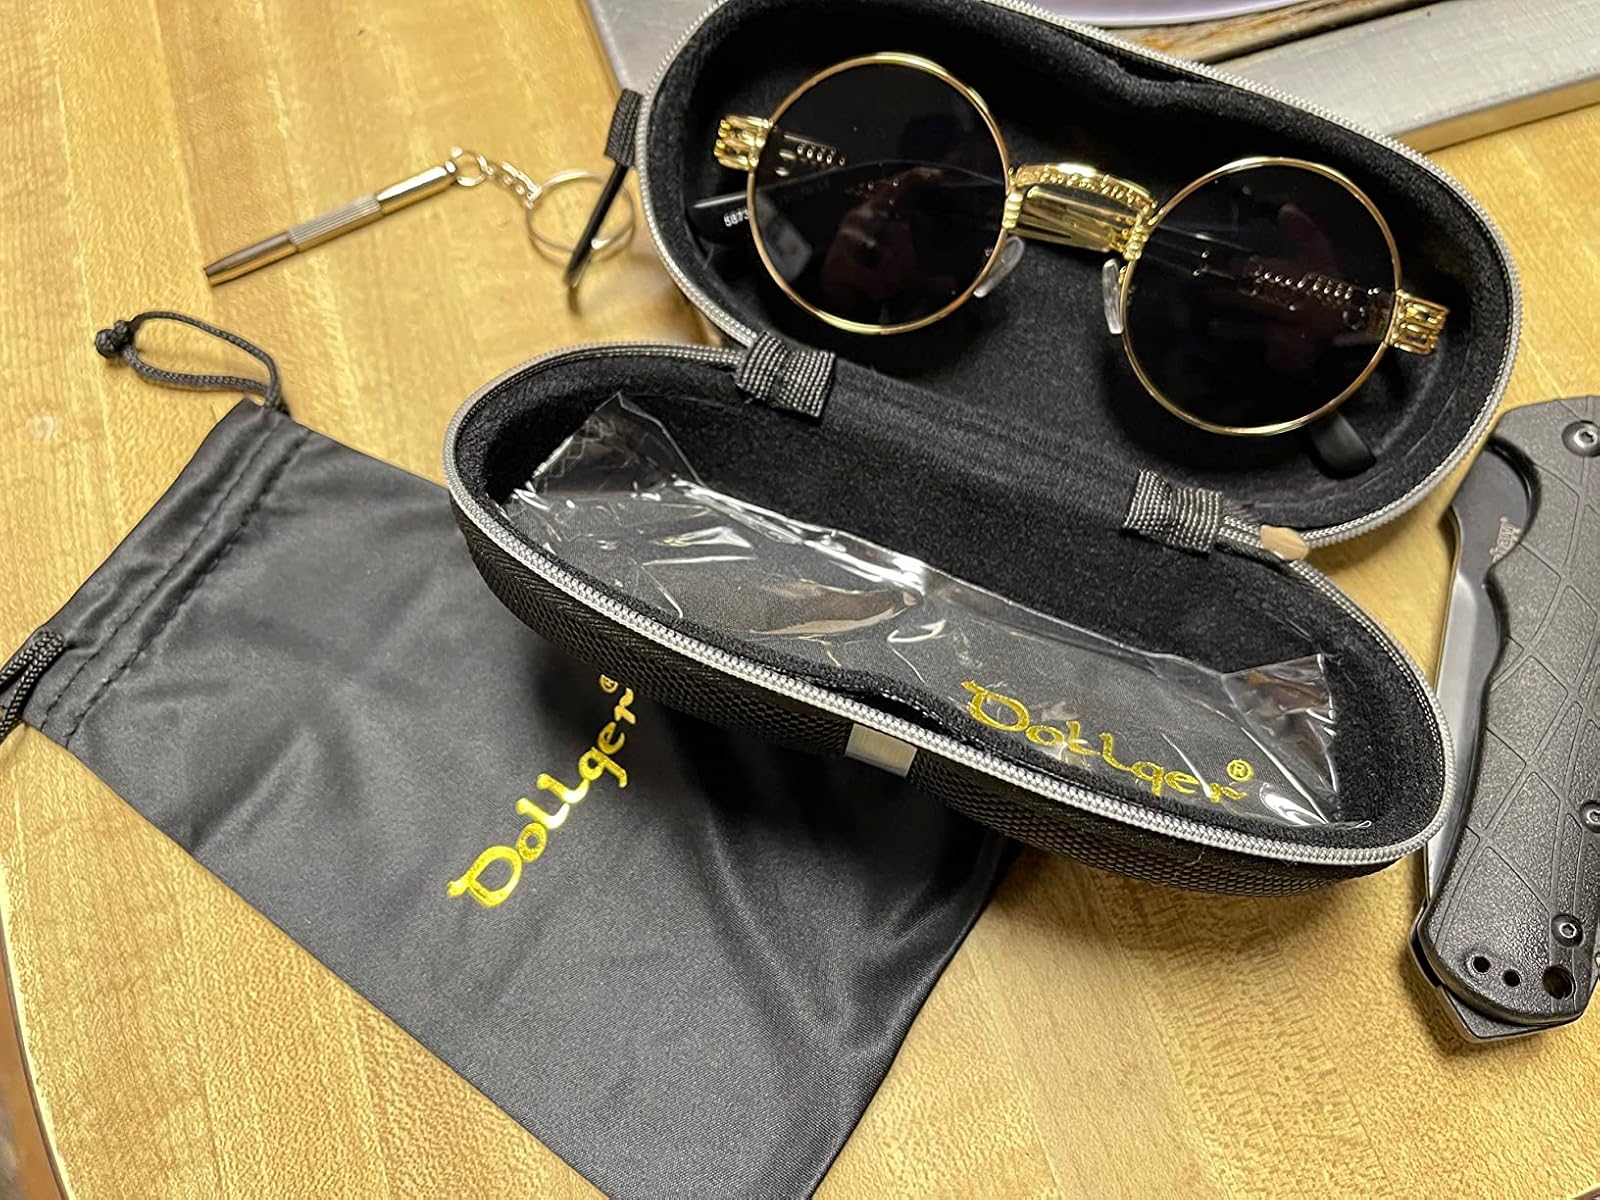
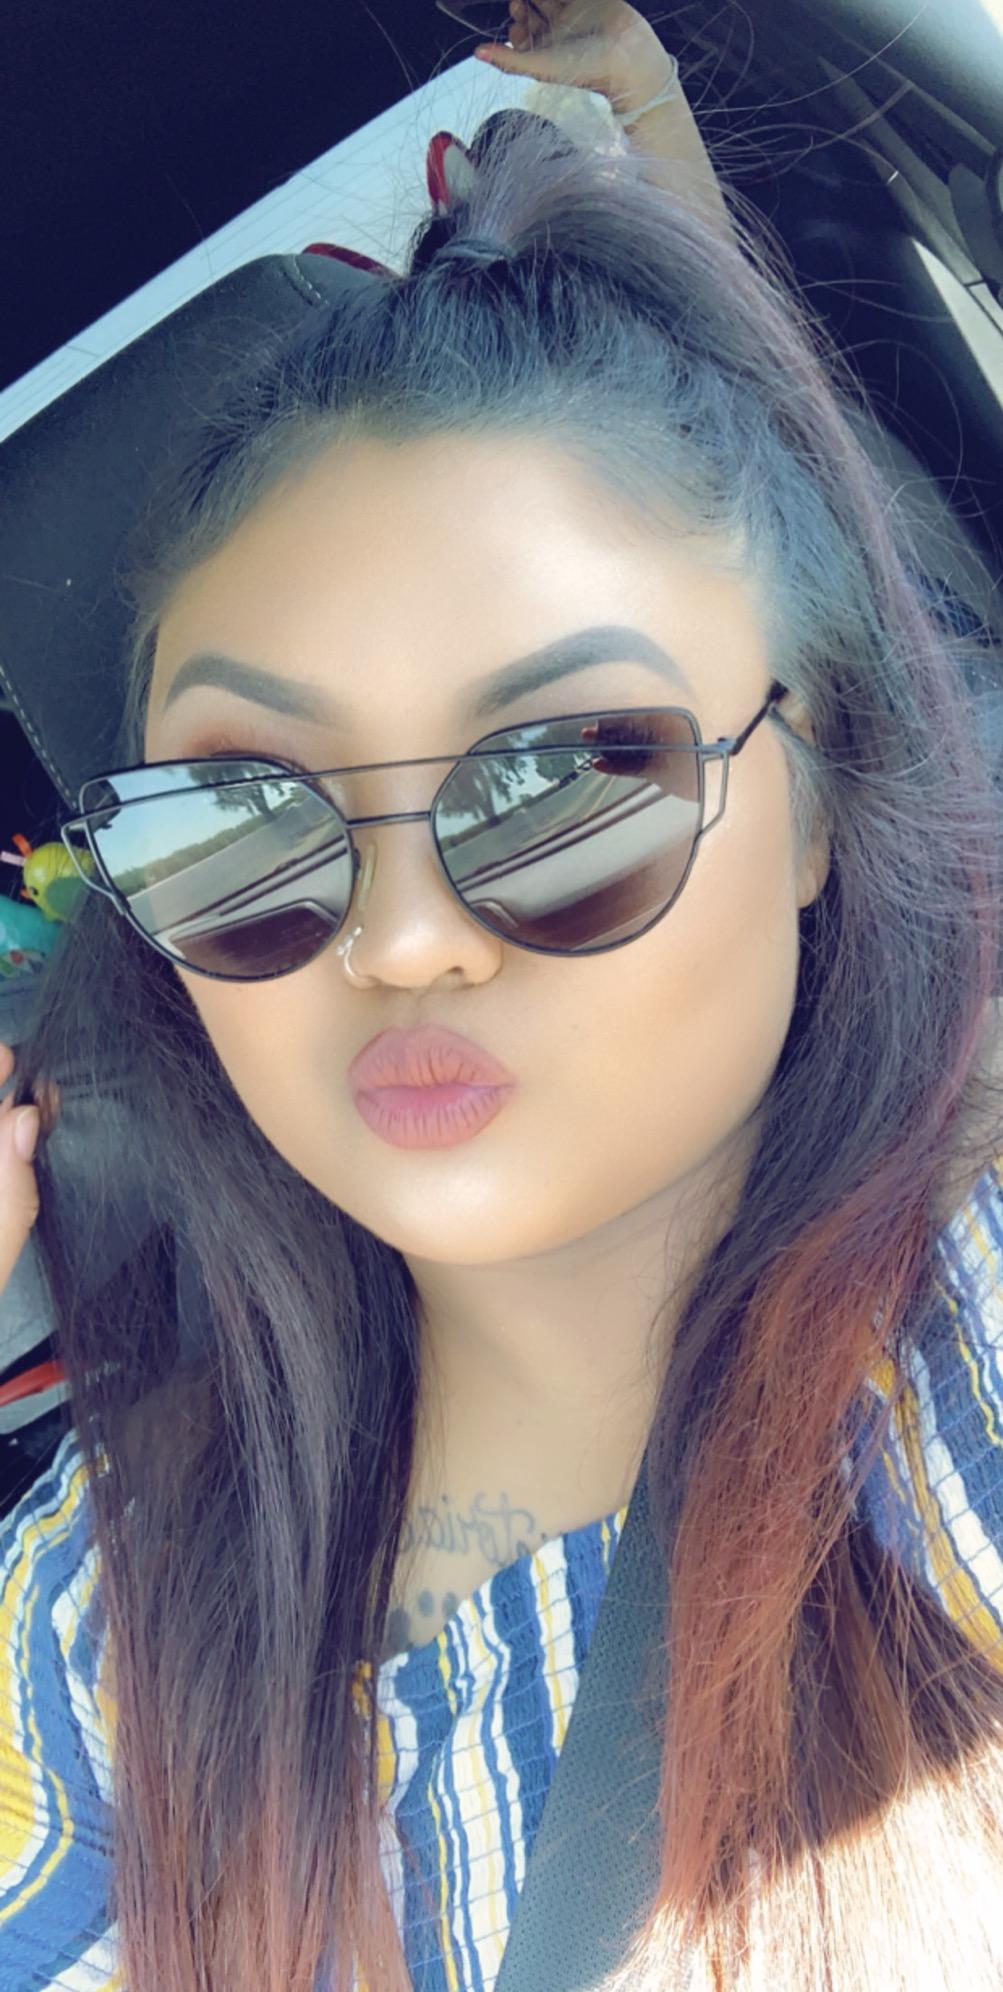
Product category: accessories_sunglasses
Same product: no